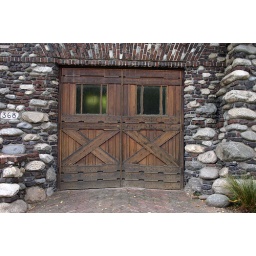
Garage door details of arts and crafts house near Gamble House